London Irish Centre

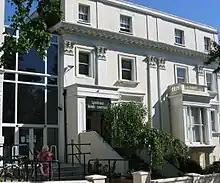

The London Irish Centre is a charity based in Camden, London, which has served the Irish community since 1955.